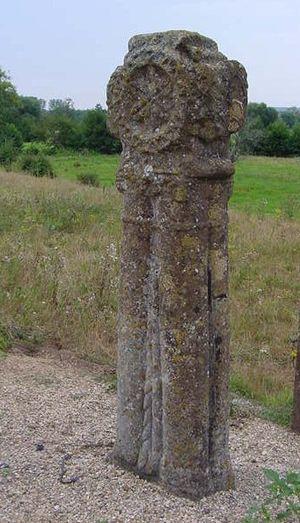
La croix romane de Grisy à Vendeuvre, près de Saint-Pierre-sur-Dives (Calvados) Auteur
Le duché de Normandie est un duché féodal du royaume de France qui a existé de 911 à 1469, d'abord comme principauté largement autonome, puis après sa conquête par le roi de France en 1204, comme partie du domaine royal ou comme apanage. Louis XI supprime le duché en 1469. Toutefois, il subsiste pour sa partie insulaire comme dépendance de la couronne britannique.